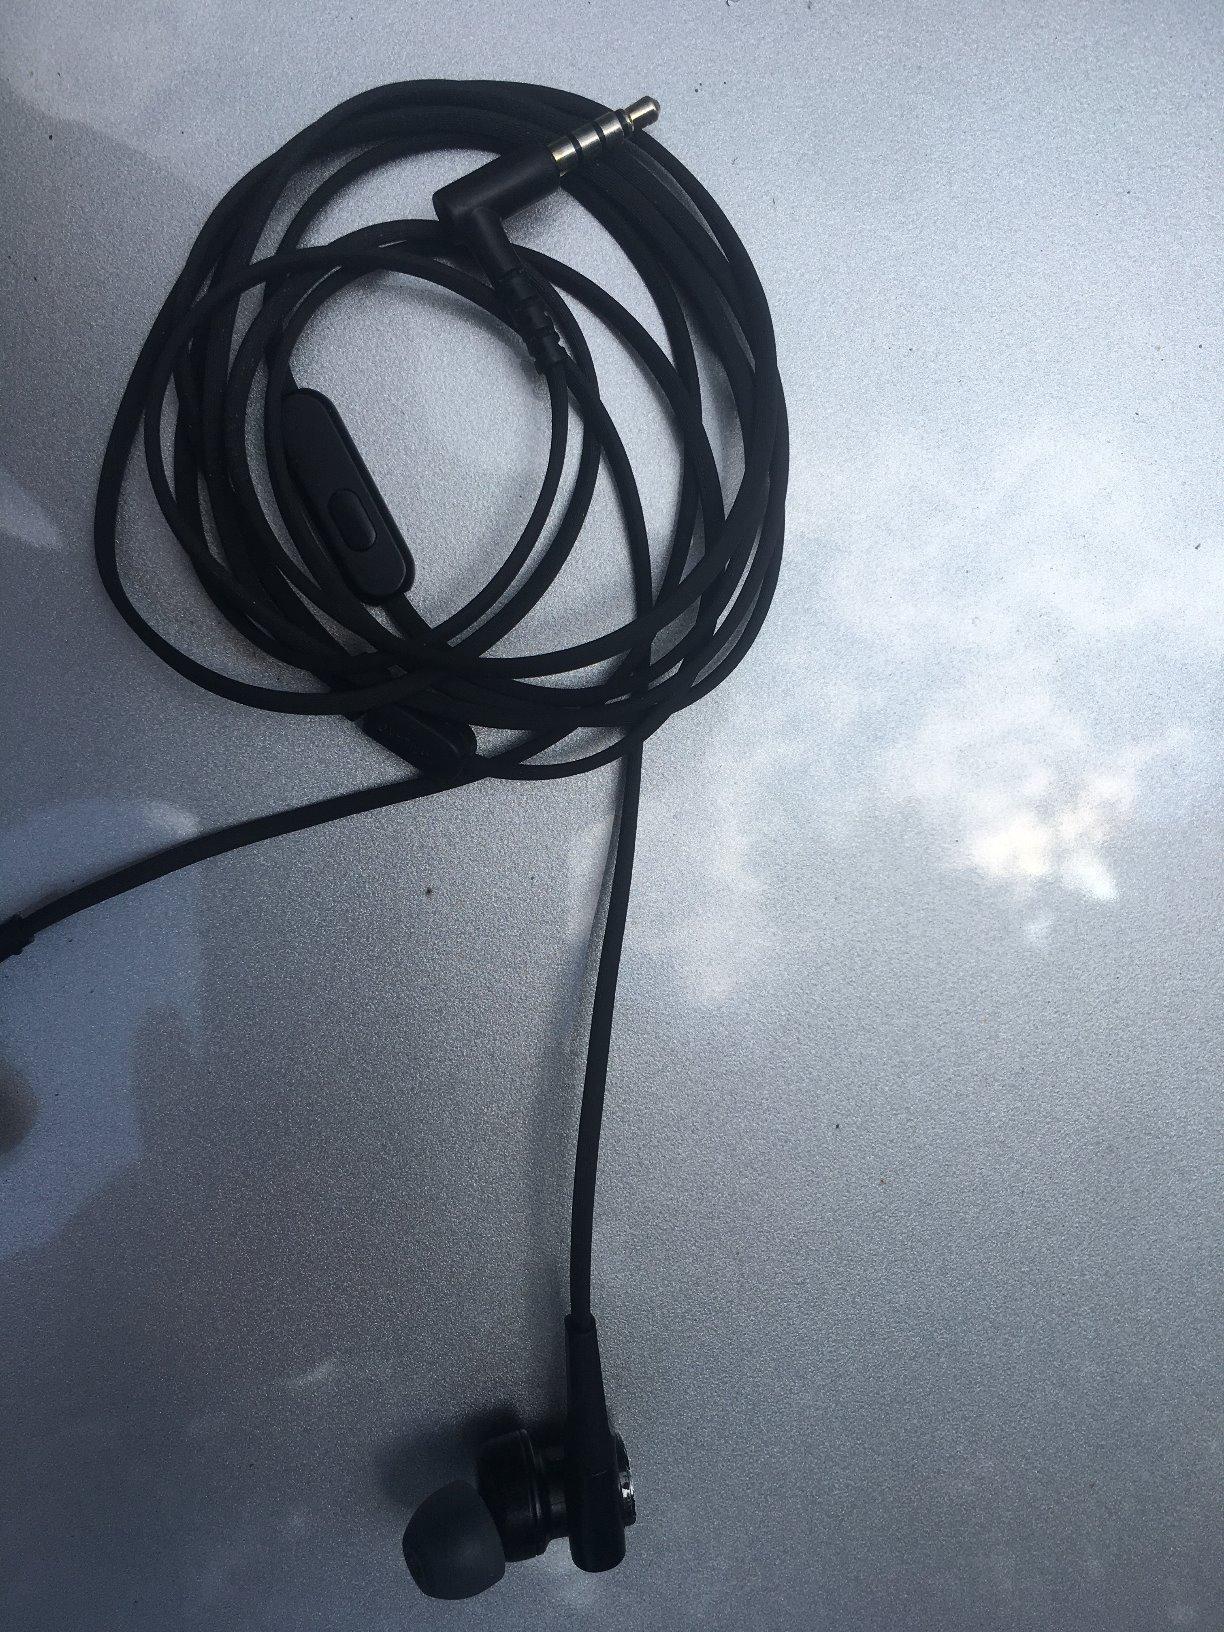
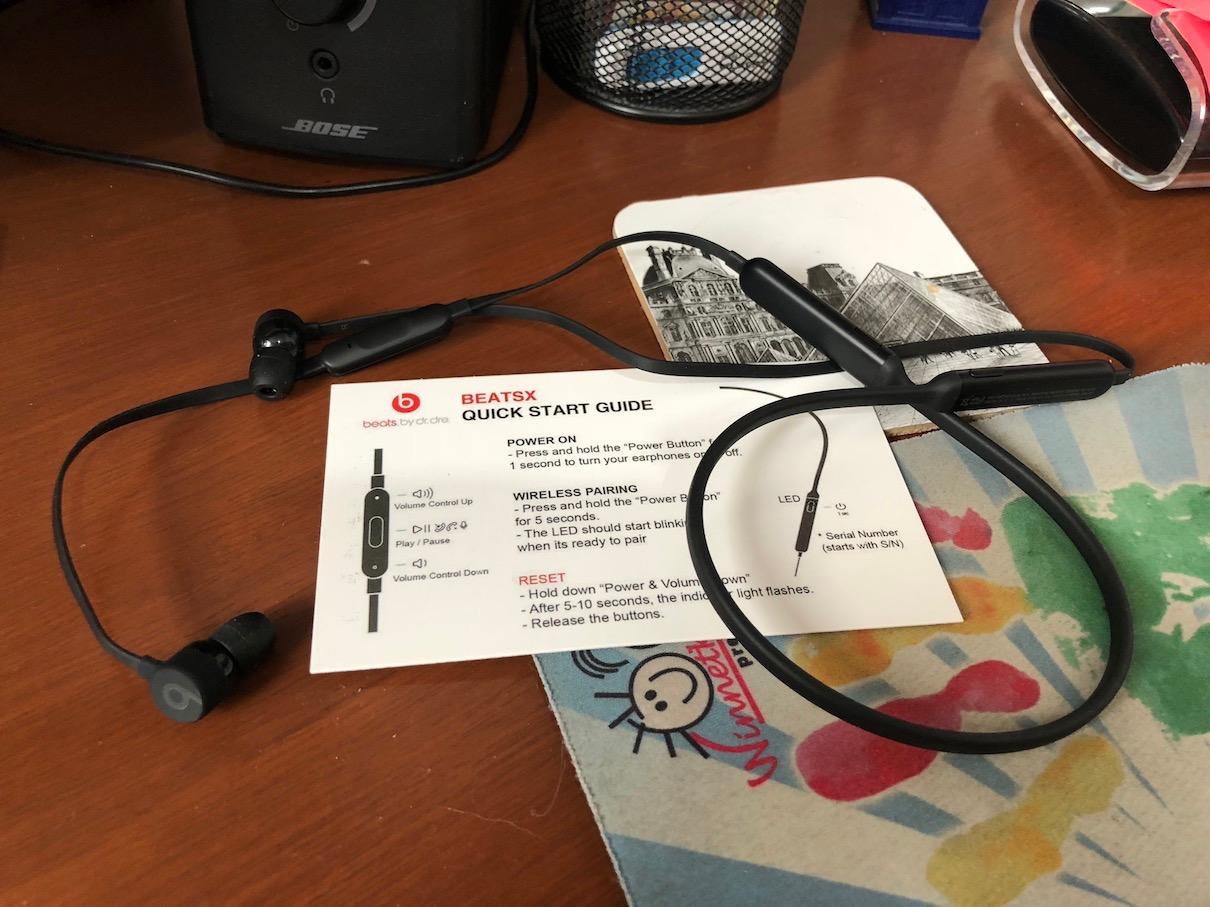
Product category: headphones
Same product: no